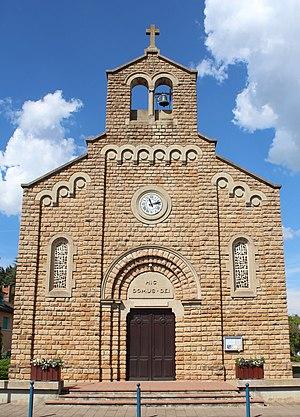
Église du Sacré-Cœur de la Coupée, Charnay-lès-Mâcon.
Charnay-lès-Mâcon est une commune française située dans le département de Saône-et-Loire en région Bourgogne-Franche-Comté.